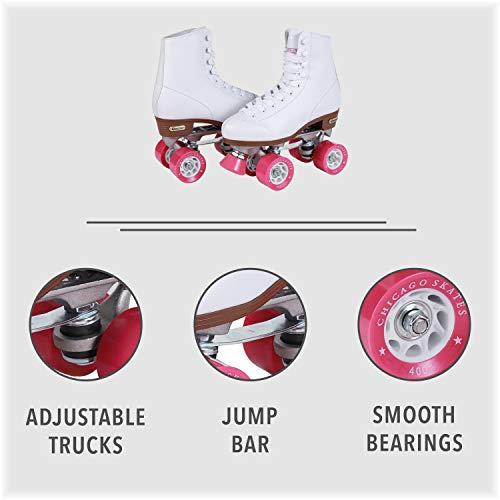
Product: Chicago Women's Classic Roller Skates - Premium White Quad Rink Skates
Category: Sports & Outdoors | Outdoor Recreation | Skates, Skateboards & Scooters | Inline & Roller Skating | Roller Skates | Roller Derby Skates
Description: GREAT STARTER: Whether you're trying to keep up with the kids at the rink or just out to have some good old-fashioned fun, this classic women's quad roller skate is a great way to get started.
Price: $42.89 - $9,999.99
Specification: Item Weight:         3.13 pounds    |Shipping Weight: 7.9 pounds (View shipping rates and policies)|ASIN: B07821CYP9|    #2    in Roller Derby Skates